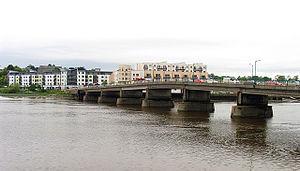
New Ross est une ville du comté de Wexford en République d'Irlande.